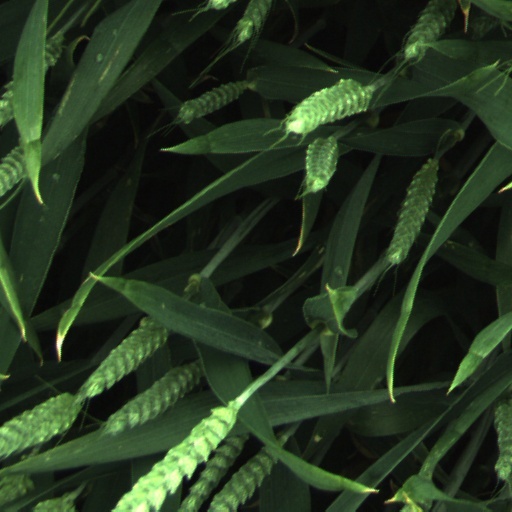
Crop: wheat